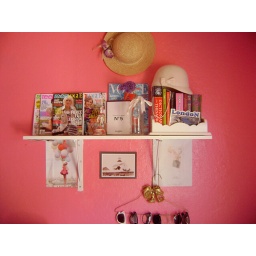
I got bored and re decorated my shelf above my bed